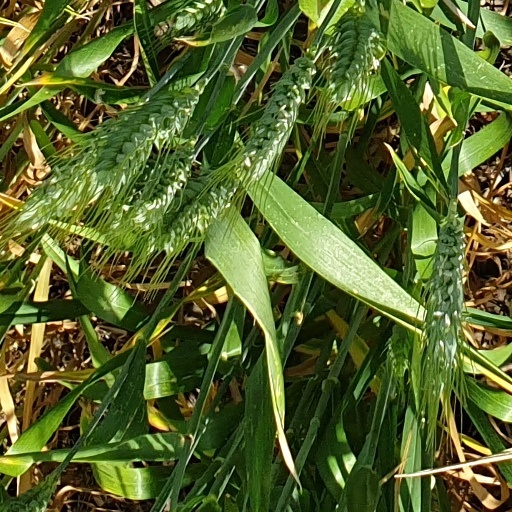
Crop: wheat